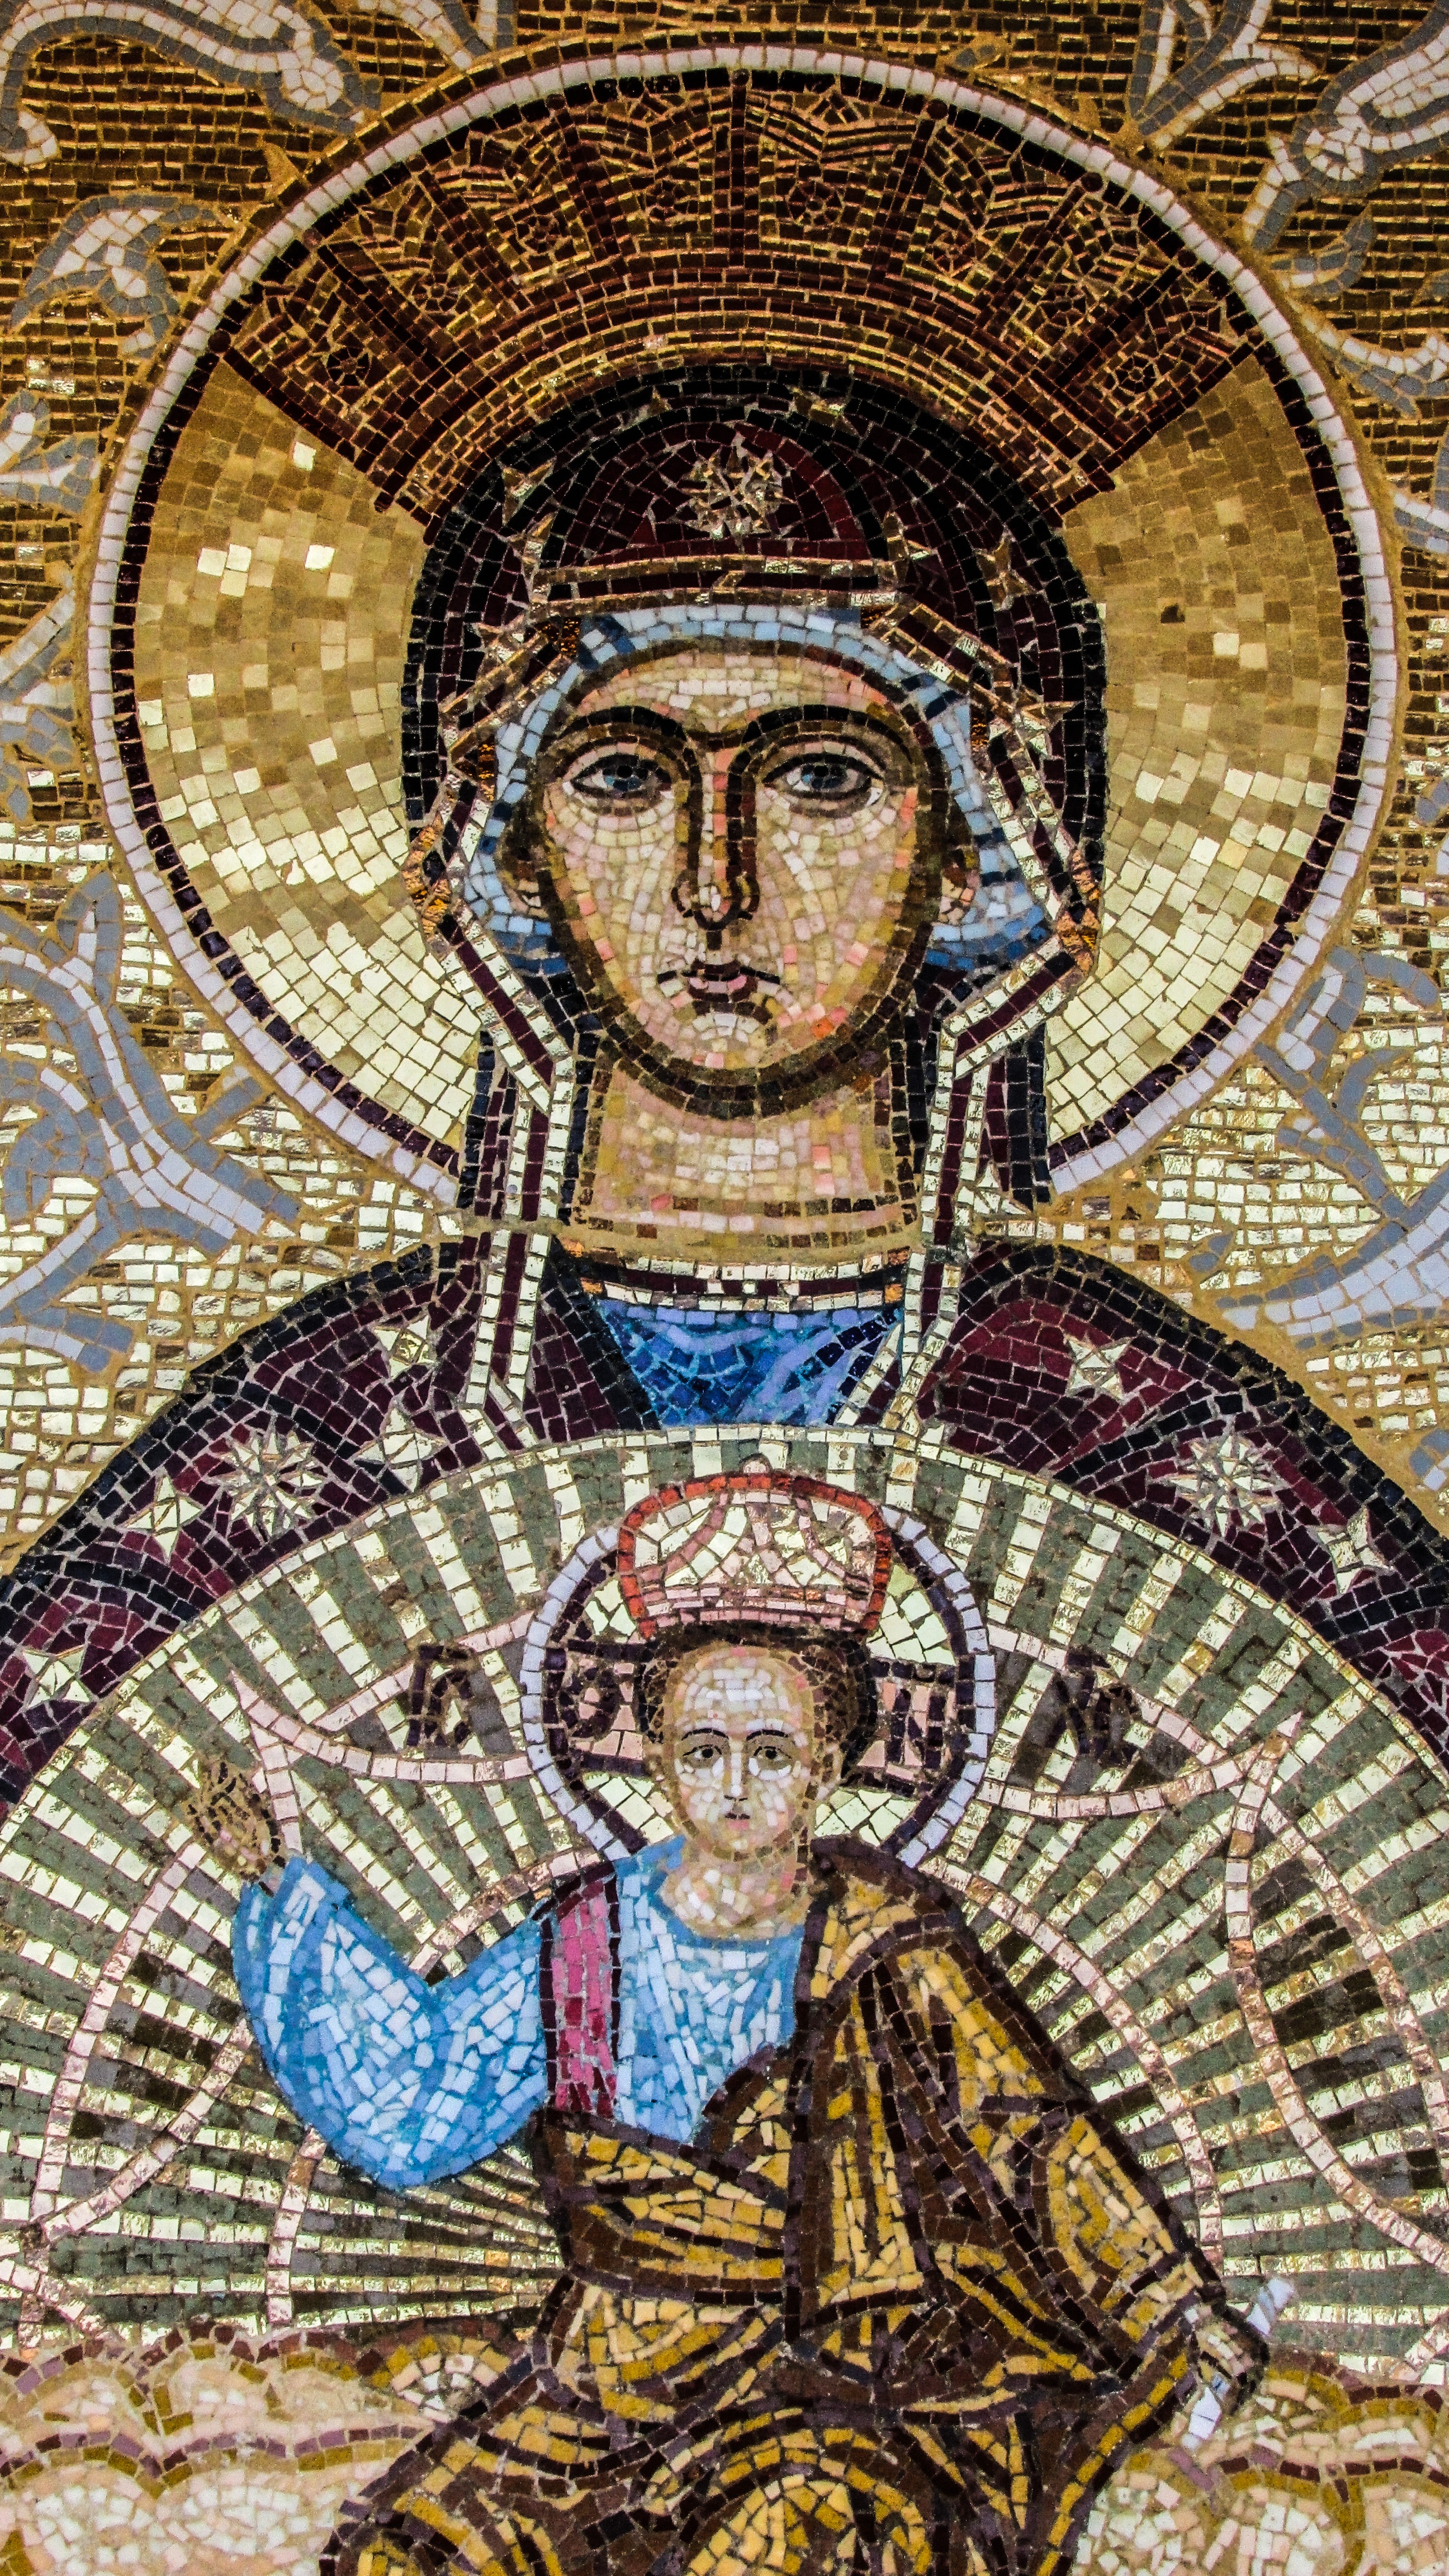
window, art, mosaic, cyprus, mythology, ayia napa, archaeological site, virgin mary, ancient history, maya civilization